Eva Hadashi

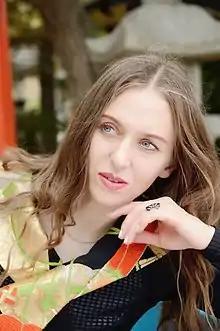

Eva Hadashi (pseudonym of "Yevgeniya Suda"; August 7, 1975, Kyiv, Ukraine) is a Ukrainian scholar, Doctor of Philosophy (in musicology), Master of Philology, japanologist, musicologist, writer, singer, TV and radio personality. A researcher of Western influences on the Japanese musical art in Meiji period, a laureate of International Literary Contest "Coronation of the Word" for the novel "Western Geisha" (2019).